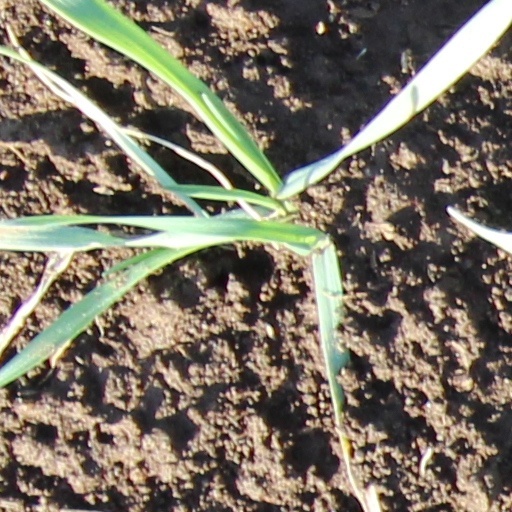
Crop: wheat